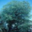
Label: maple_tree